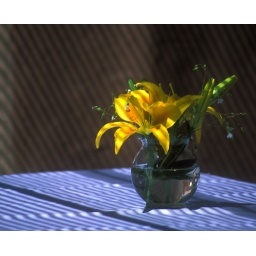
Yellow day lily in bown on white table cloth. Bent Street Cafe, Taos, New Mexico, Aug 2003